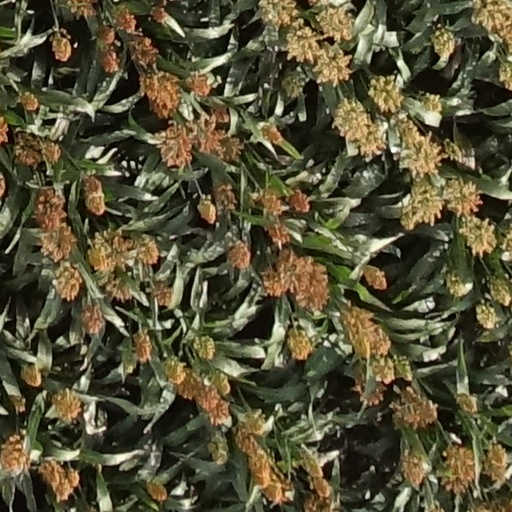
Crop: sorghum